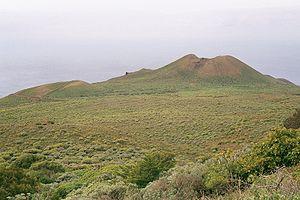
Le méridien de Ferro est un méridien utilisé par le passé comme méridien d'origine en Europe, correspondant à la partie occidentale d'El Hierro, île la plus à l'ouest de l'archipel des Canaries.